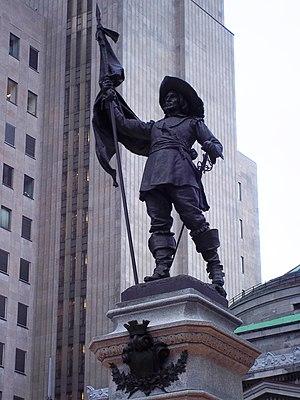
Monument à Maisonneuve, Place d'Armes, Montréal
Paul de Chomedey de Maisonneuve, né le 13 février 1612 à Neuville-sur-Vanne et mort le 9 septembre 1676 à Paris, est un officier français et l'un des fondateurs, avec Jeanne Mance, de la ville de Montréal ainsi que son premier gouverneur.